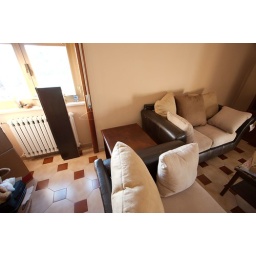
Love seat against the wall